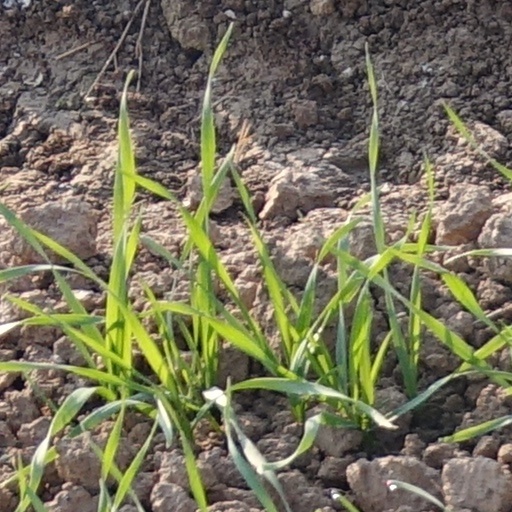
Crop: wheat